Adana kebabı

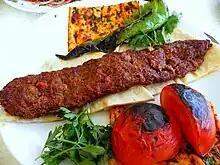
in its hometown, comprising only male lamb meat, red bell peppers and tail fat hand minced together. Served with charred peppers and tomatoes, an onion-sumac-parsley salad, and lavaş.

Adana kebap or Adana kebab is a dish that consists of a long strip of hand-minced meat, mounted on a wide iron skewer and grilled on an open mangal filled with burning charcoal. The kebab is named after Adana, the fifth-largest city of Turkey, and was originally known as the "kıyma kebabı" (lit: minced meat kebab) or kıyma in Adana-Mersin and the southeastern provinces of Turkey.